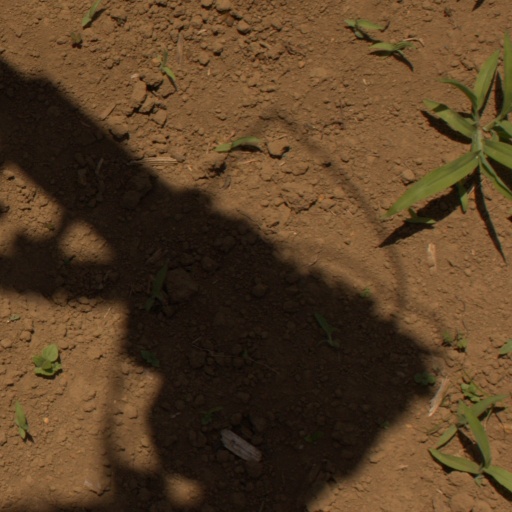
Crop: Jerusalem artichoke